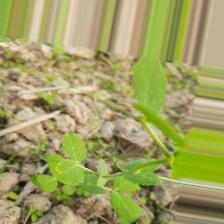
Label: Ascochyta blight